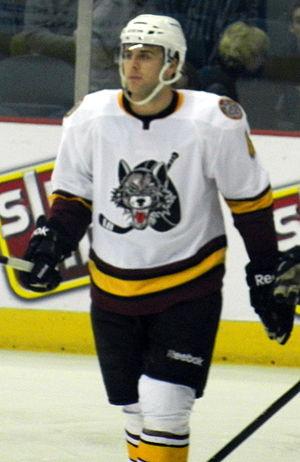
Yann Sauvé est un joueur professionnel canadien de hockey sur glace. Il évolue au poste de défenseur.